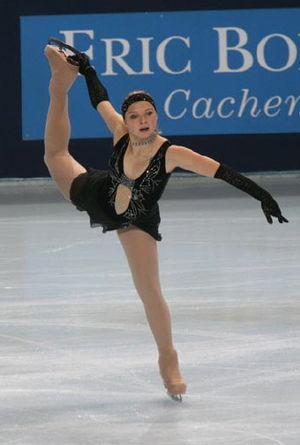
Gwendoline Didier est une patineuse artistique française qui a été championne de France 2008. Elle n'a aucun lien de parenté avec la patineuse de la même génération Candice Didier.